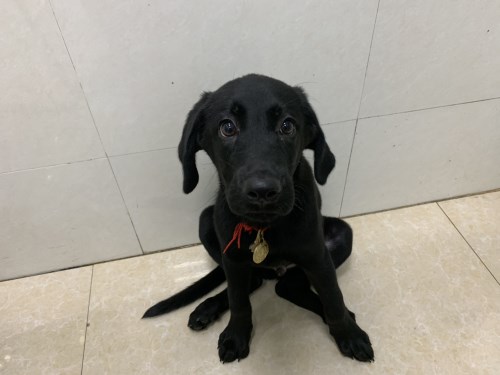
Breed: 3580-n000122-Labrador_retriever